Leah Nanako Winkler

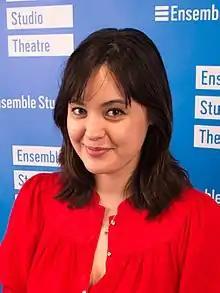

Leah Nanako Winkler is a Japanese-born American playwright currently living in New York City. Her play "God Said This" won the 2018 Yale Drama Series Prize. Her play, "Two Mile Hollow", won the Francesca Primus Prize in 2019. She is a recipient of a 2020 Steinberg Prize in Distinguished Playwrighting.